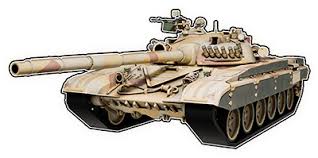
Label: Tank